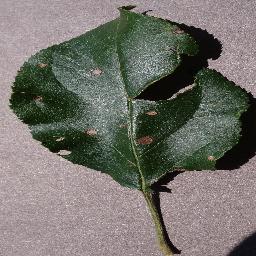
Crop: apple
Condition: black_rot